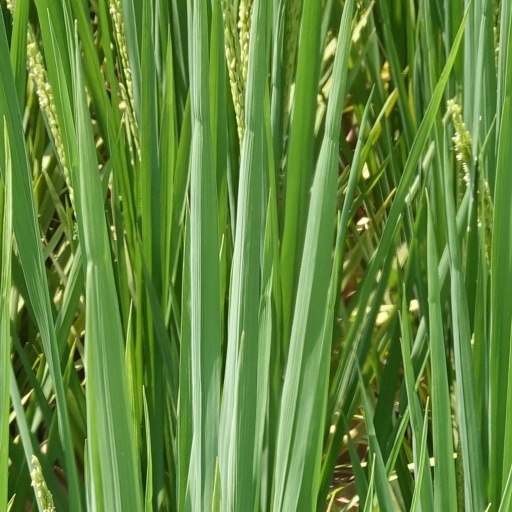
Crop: rice